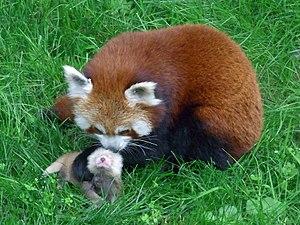
Le Petit panda, Panda roux ou Panda éclatant est un mammifère de la famille des Ailuridés. Il a un régime alimentaire omnivore, essentiellement végétarien, bien qu'appartenant à l'ordre des carnivores. Le panda roux est originaire de l'Himalaya et du Sud-Ouest de la Chine. C'est une espèce protégée car elle est en danger de disparition.